Cairns-to-Kuranda railway line

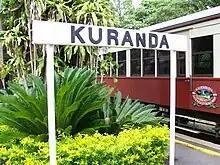
Kuranda railway station, 2007

Surprise Creek Bridge (originally number 36, now number 46) was constructed in 1890–91. Originally the main span had timber approaches, but these were replaced in the late 1890s by pin-jointed steel lattice trusses recycled from an older bridge. New interior steel longitudinals were added under the bridge in the late 1990s.